Brandywine Village Historic District

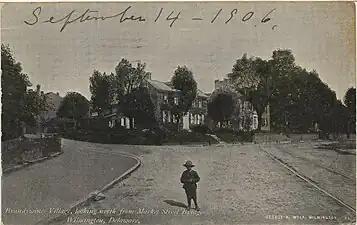
Boy standing in front of the neighborhood on a bridge

It was added to the National Register of Historic Places in 1971 and expanded in 1976.